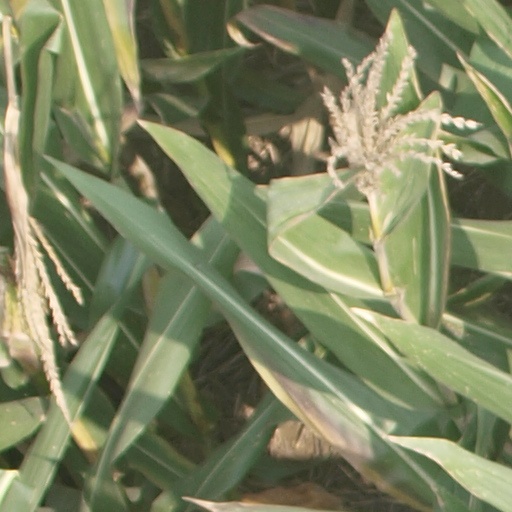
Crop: maize; corn